Japan–Philippines relations

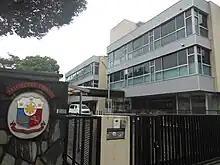
Embassy of the Philippines in Japan

During World War II, immediately after the attack on Pearl Harbor, Japanese forces invaded and quickly overcame resistance by the United States and Philippine Commonwealth military. Strategically, Japan needed the Philippines to prevent its use by Allied forces as a forward base of operations against the Japanese home islands, and against its plans for the further conquest of Southeast Asia. In 1943, a puppet government, the Second Philippine Republic, was established, but gained little popular support, primarily due to the Imperial Japanese Army's brutal conduct towards the Philippine civilian population. During the course of the Japanese occupation, and subsequent battles during the American and Filipino re-invasion, an estimated one million Filipinos died, giving rise to lingering anti-Japanese sentiment. More than a thousand Filipino "comfort women", composed of mothers, girls, and gay men, were forcibly taken by Japan to serve at their sex slave camps during the occupation.